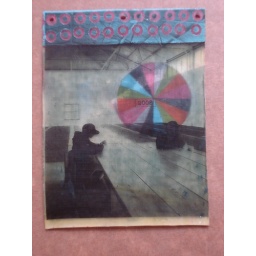
front side, seen against cardboardprinted image, blue is acrylic, with sticky removable office supplies....